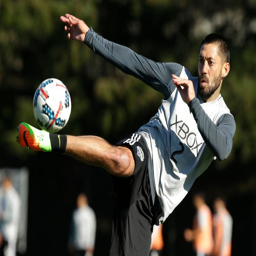
footballer kicks the ball during training .